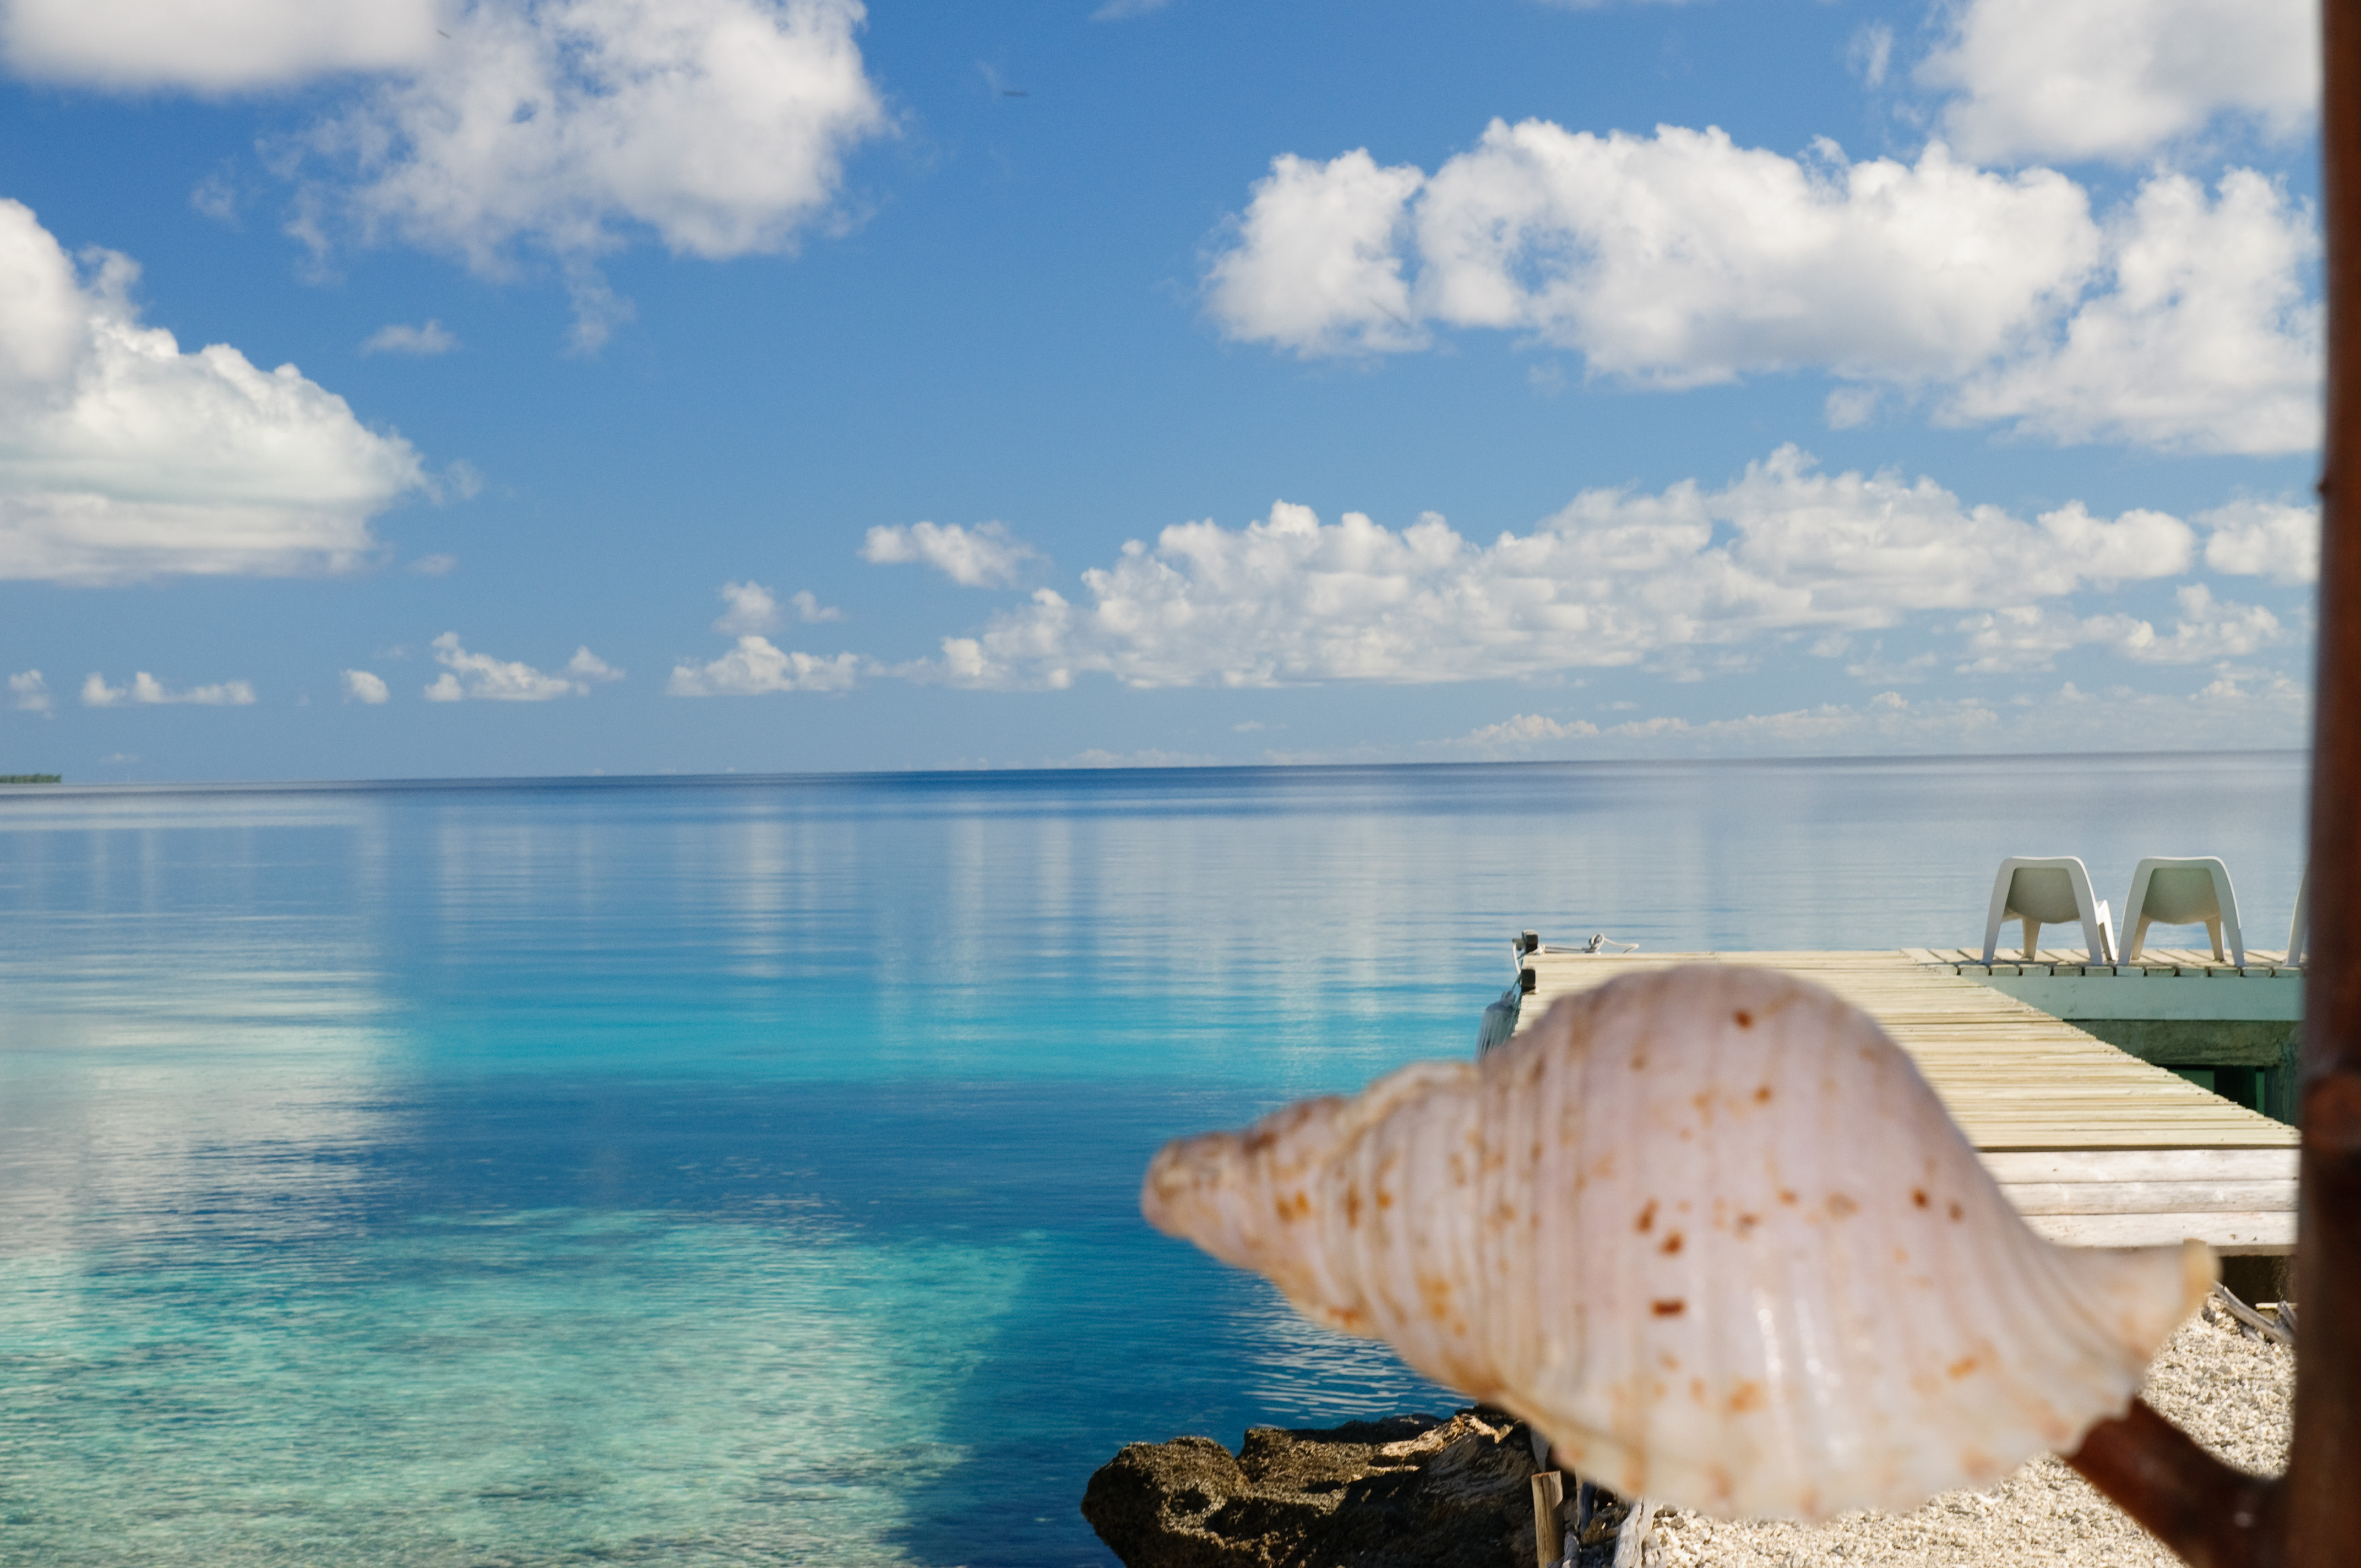
beach, sea, coast, water, sand, ocean, horizon, cloud, sky, shore, vacation, reflection, bay, blue, nikon, d300, polinesia, fakarava